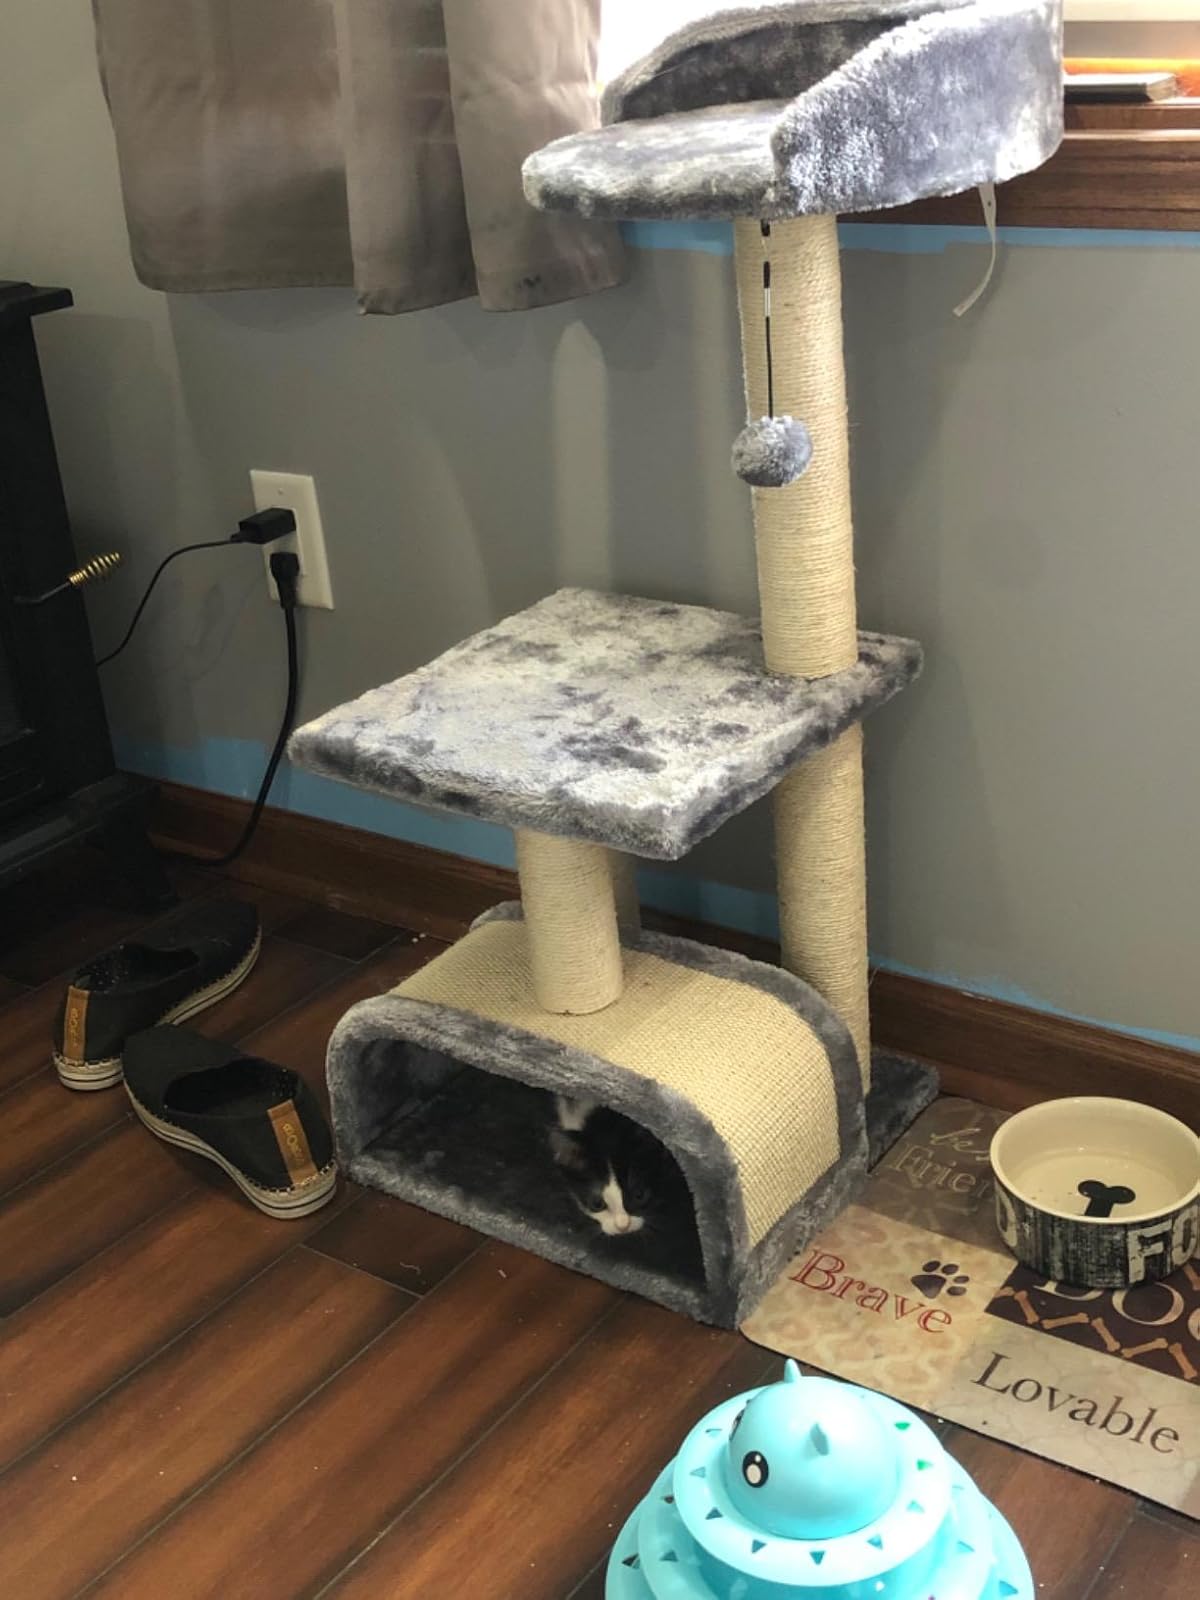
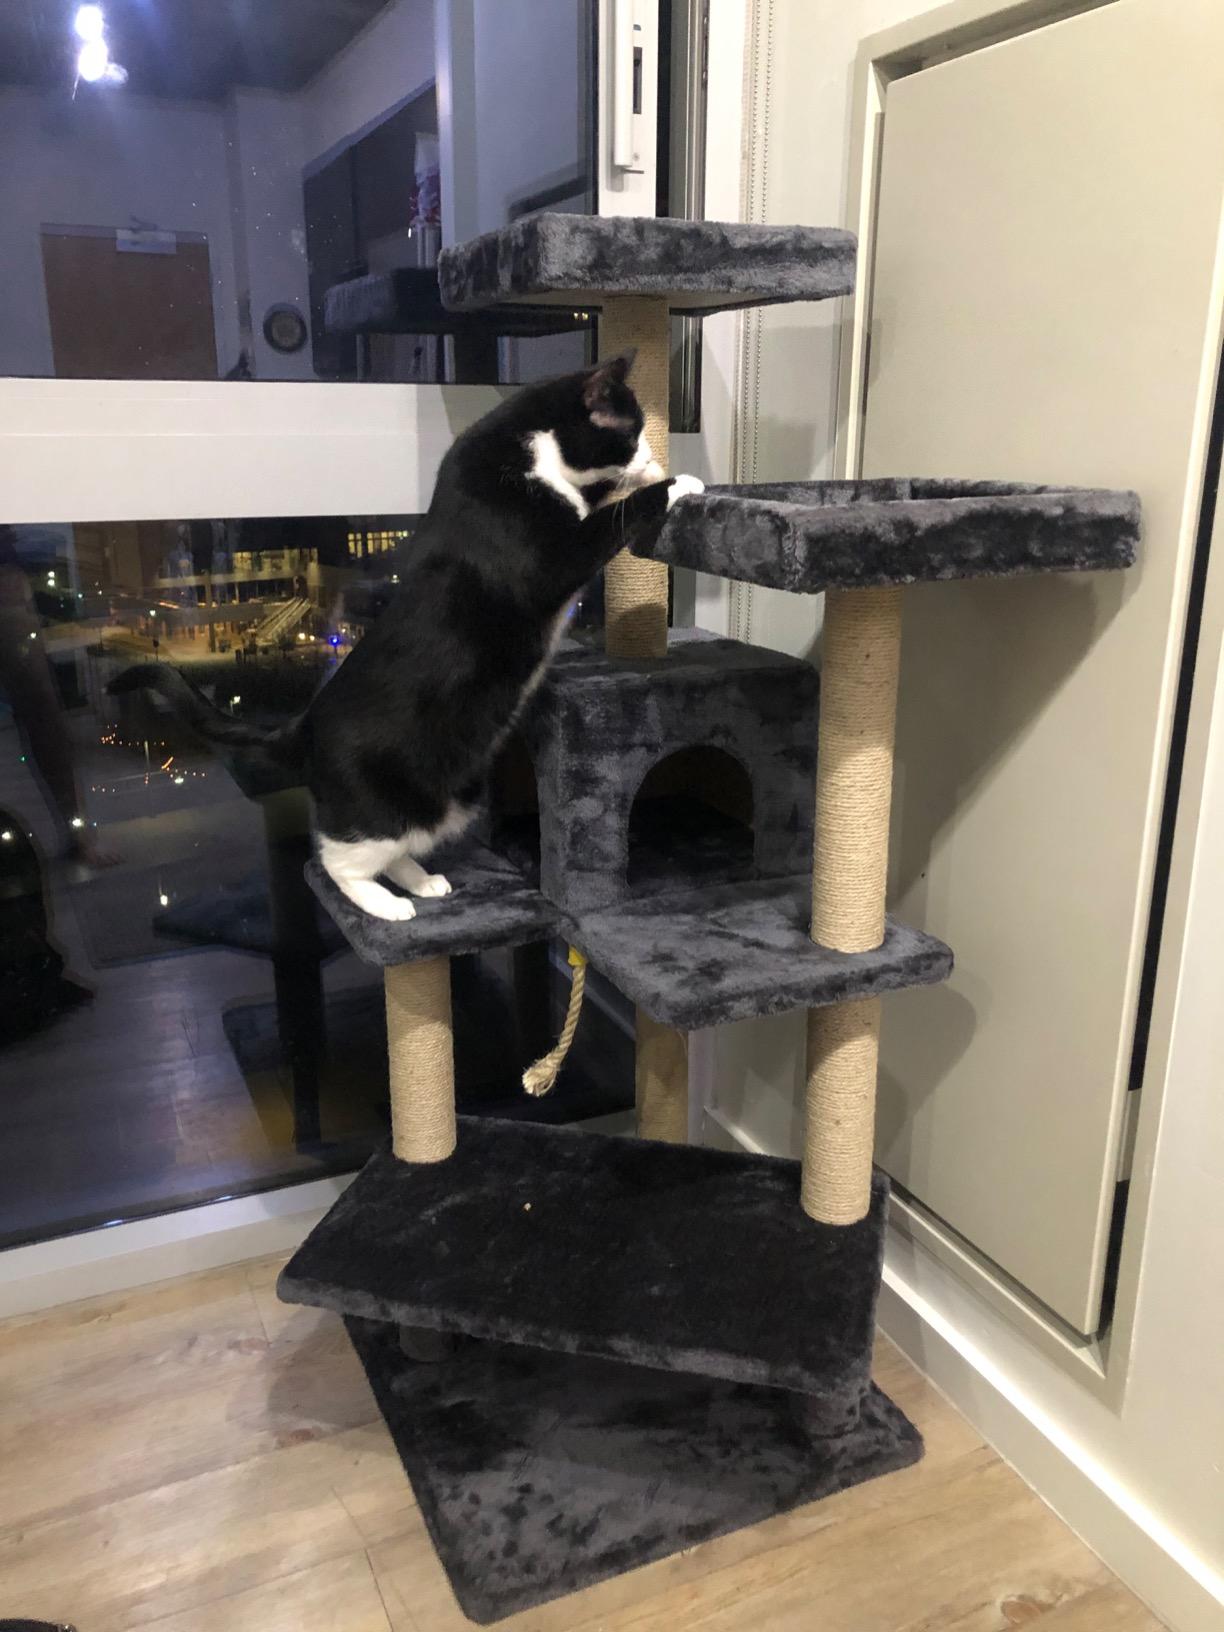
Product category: items_cat tree
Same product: no